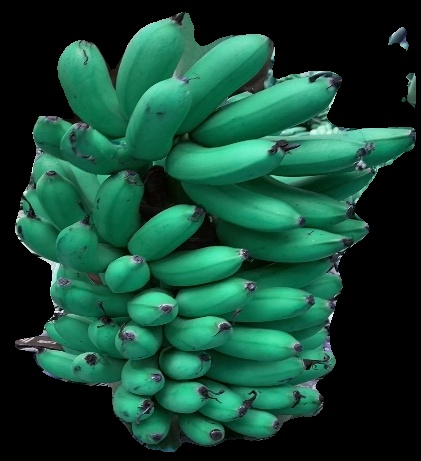
Variety: rasbale
Grade: grade1